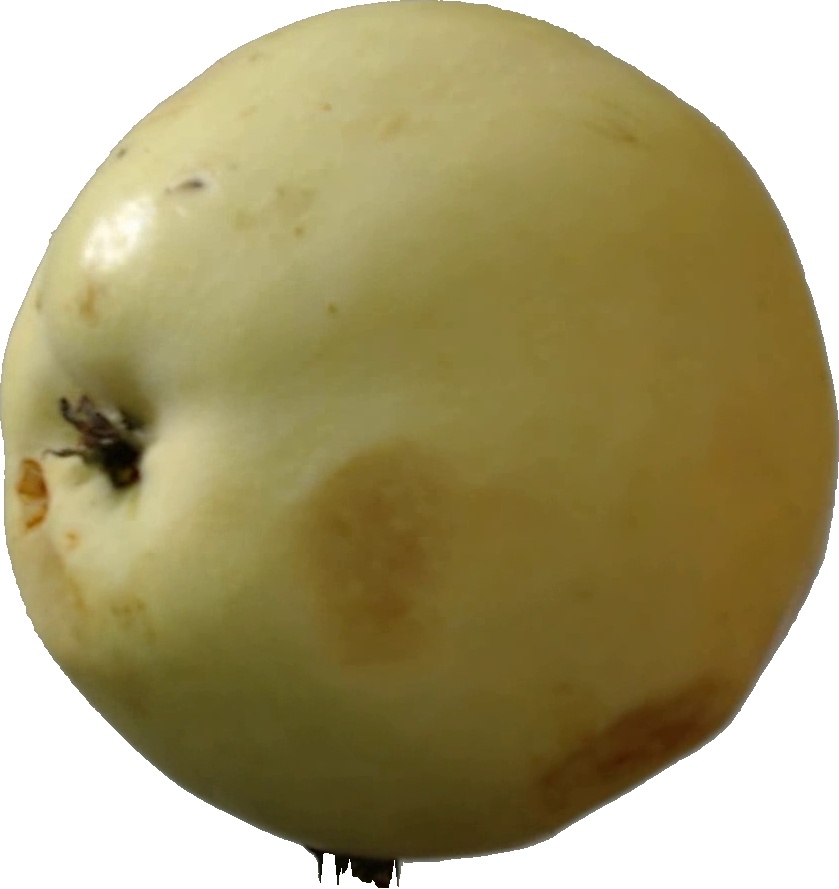
Label: apple_hit_1